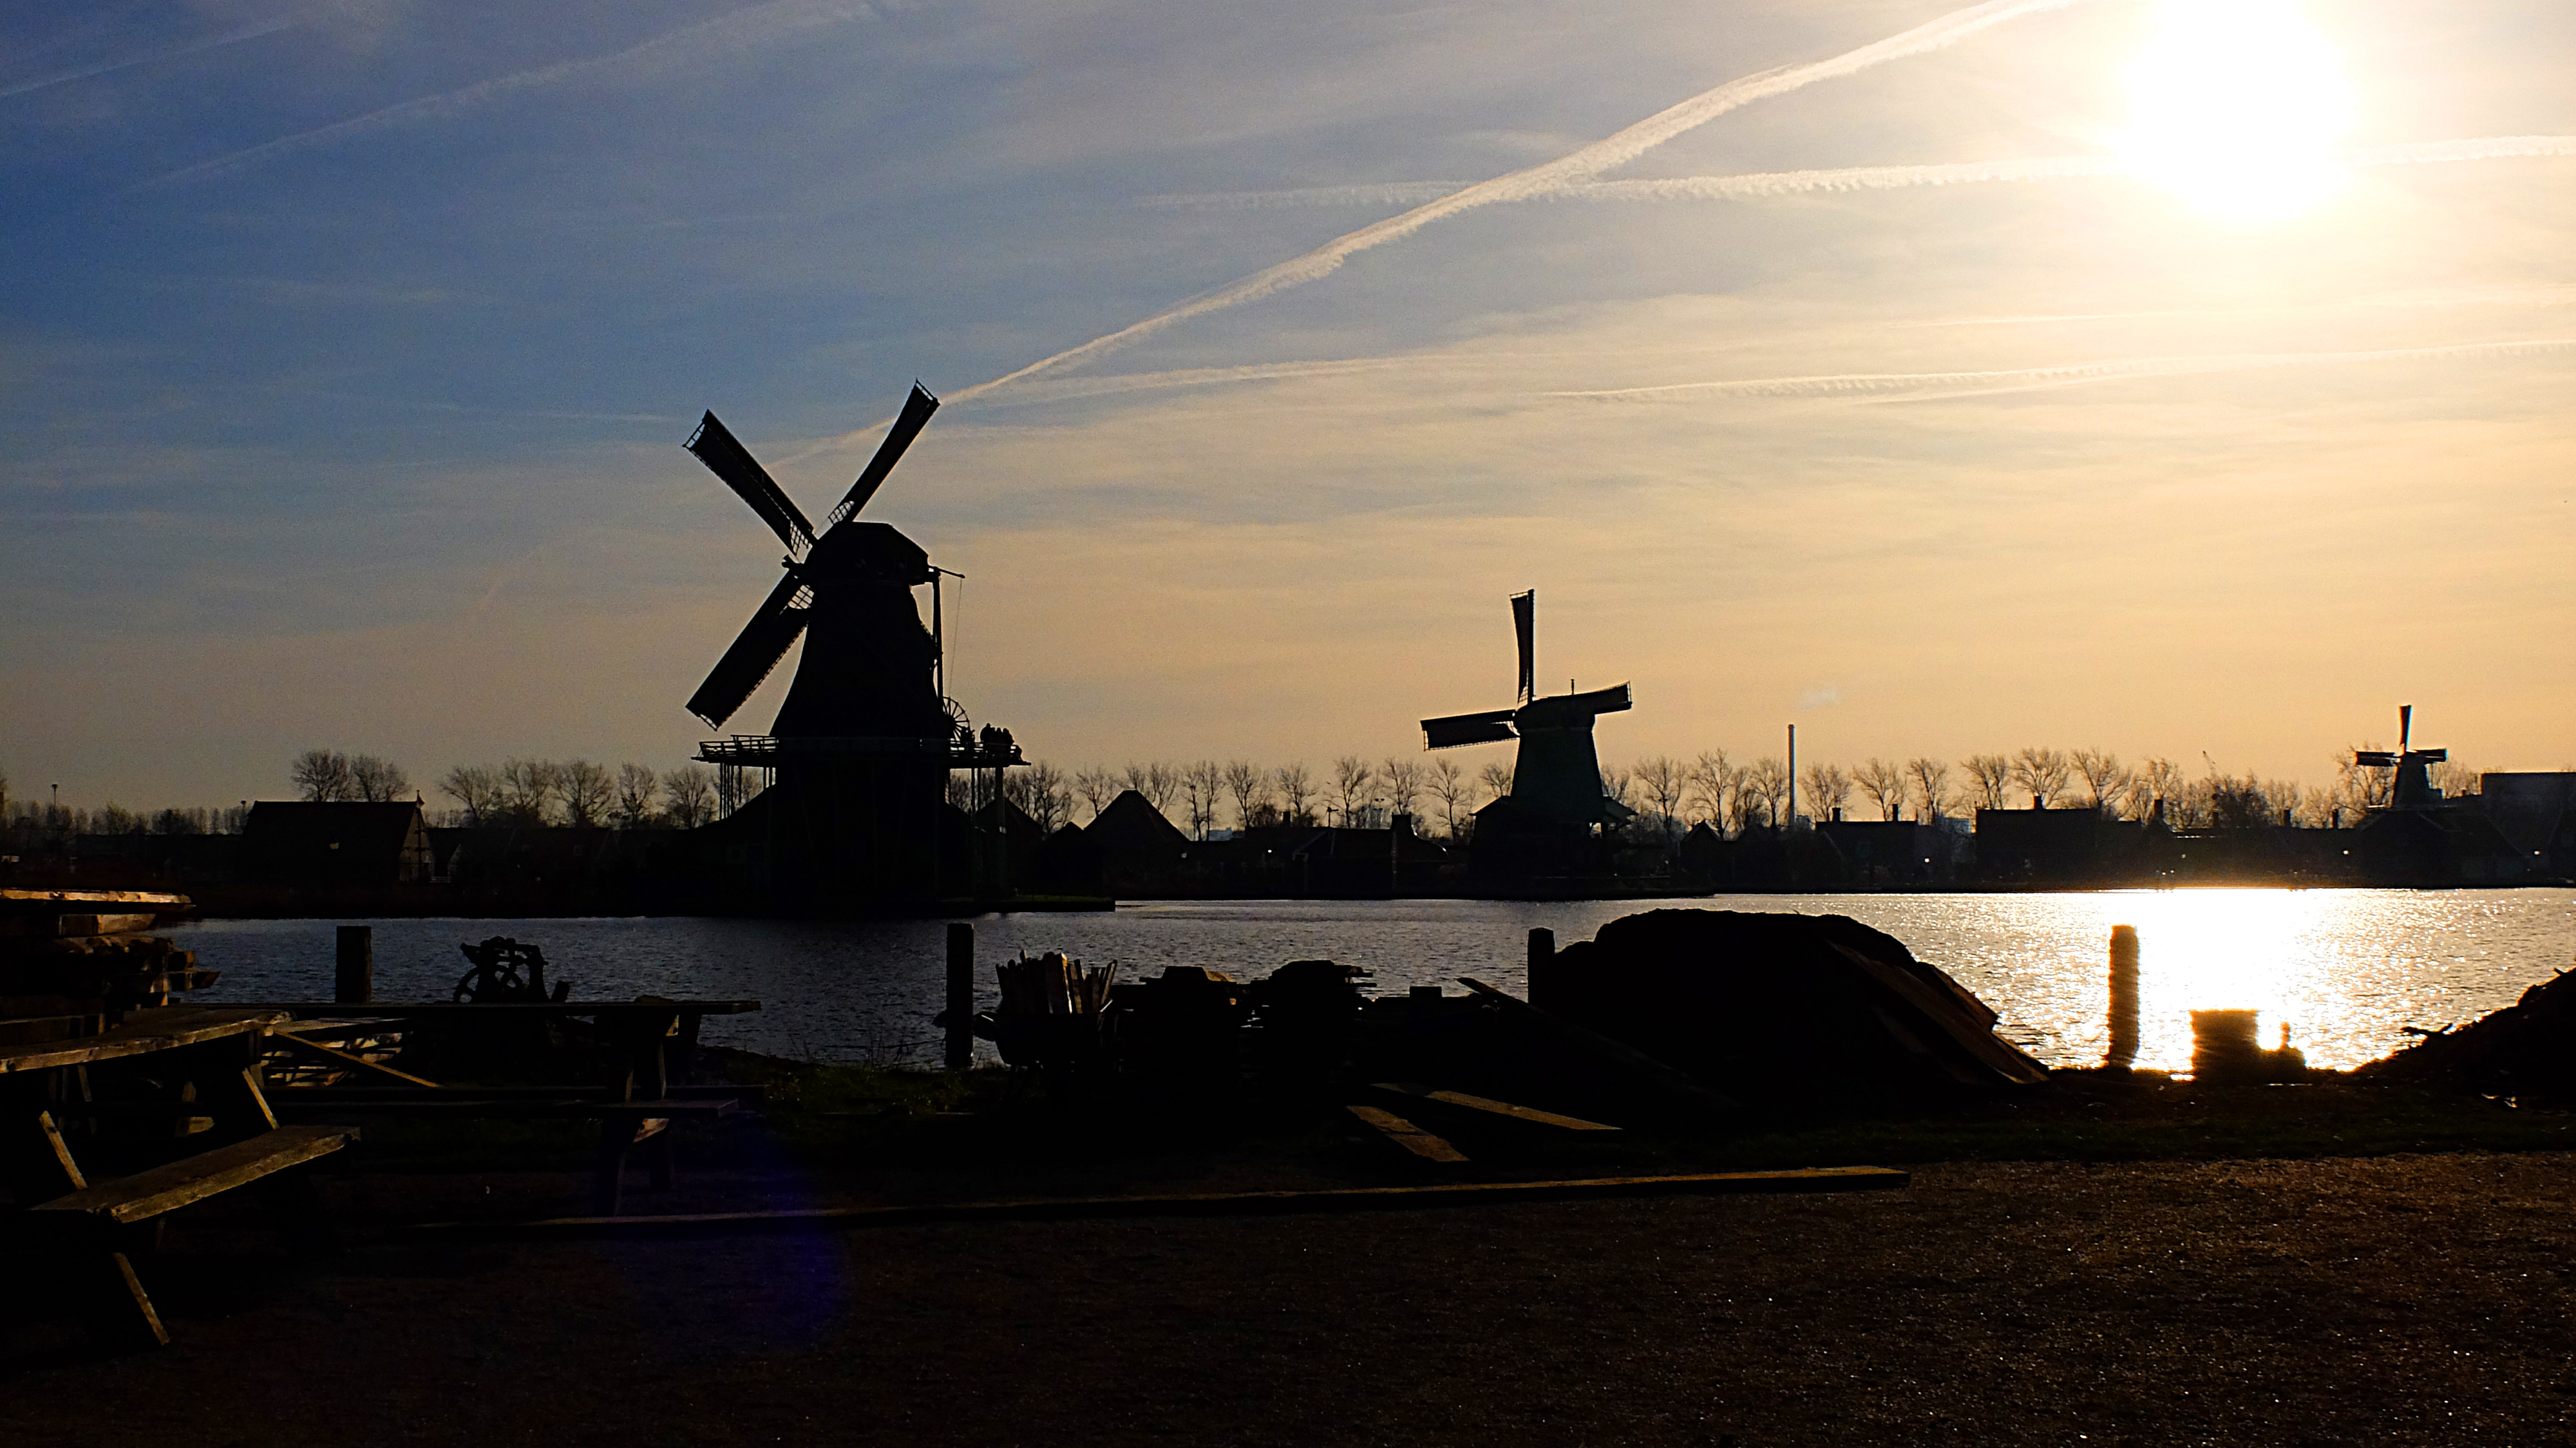
natural, sky, water, cloud, windmill, mill, dusk, lake, sunset, horizon, sculpture, landscape, calm, city, wind, natural landscape, evening, monument, tree, sunrise, helicopter, cannon, statue, astronomical object, art, afterglow, military helicopter, reflection, propeller, tourism, reservoir, memorial, grassland, shadow, backlighting, dawn, sea, machine, silhouette, river, bell boeing v 22 osprey, tourist attraction